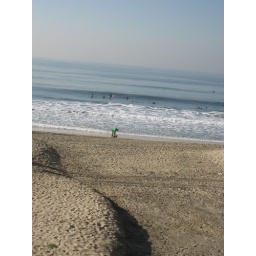
The dog beach in Huntington Beach, CA